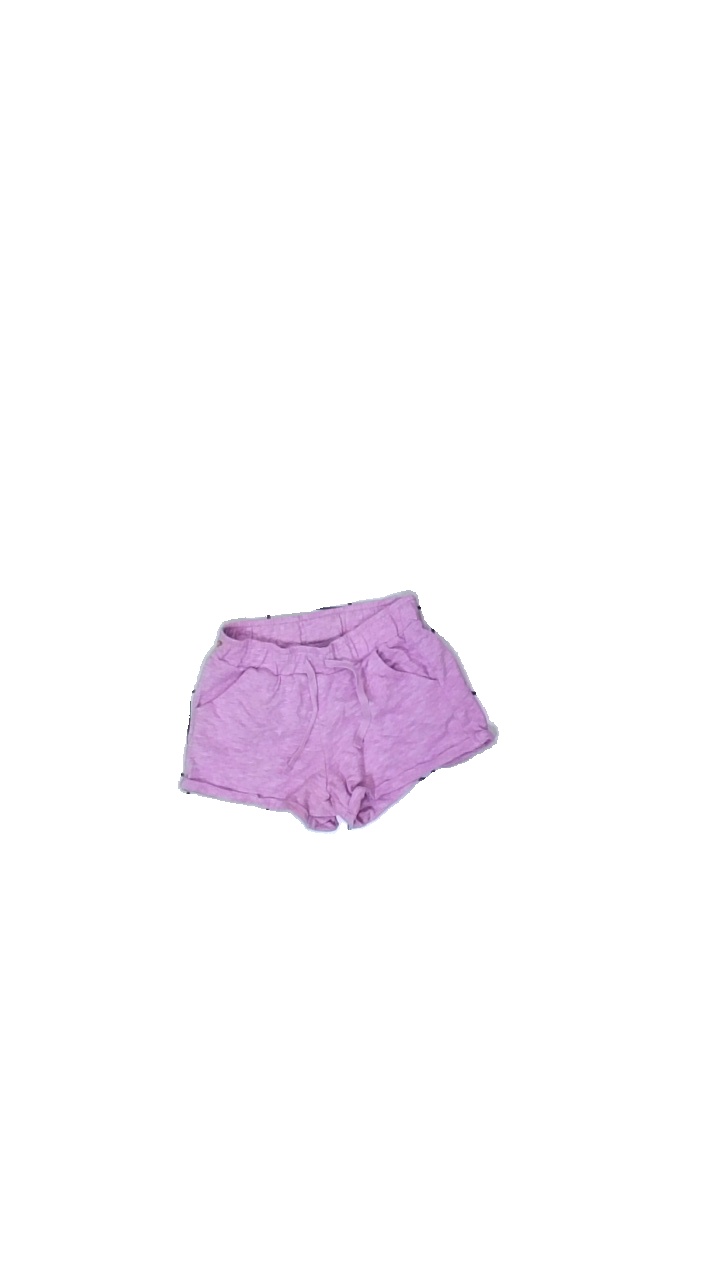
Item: Shorts (Children)
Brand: Lindex
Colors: Pink
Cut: Regular
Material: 57% cotton, 43% polyester
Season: All
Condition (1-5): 1
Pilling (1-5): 1
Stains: Major
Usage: Export
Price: <50